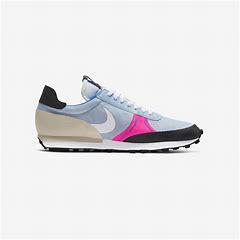
Brand: Nike
Model: Dbreak Type